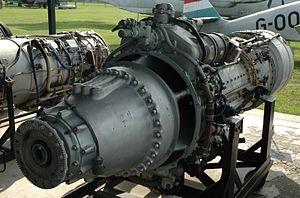
Ivtchenko-Progress ZMKB est une entreprise d'État implantée à Zaporijjia, en Ukraine. L'activité de l'entreprise et ancien bureau d'études consiste à développer et à fabriquer des moteurs d'avions, des turbines à gaz et autres moteurs à combustion. La désignation actuelle de la société est Société nationale bureau d'études Ivtchenko Progrès, elle regroupe aujourd’hui l'ancienne entreprise Progress.
L'Ivchenko AI-20 est un turbopropulseur soviétique développé par le bureau d'études Ivtchenko dans les années 1950. Il a été construit en grand nombre, servant de groupe propulseur pour les avions de transport Antonov An-12 et l'avion de ligne civil Iliouchine Il-18. « AI » vient de « Aleksandr Ivchenko », le concepteur du moteur.